Question: Please indicate a possible affordance area of the sit_on_bench that can be used for sitting
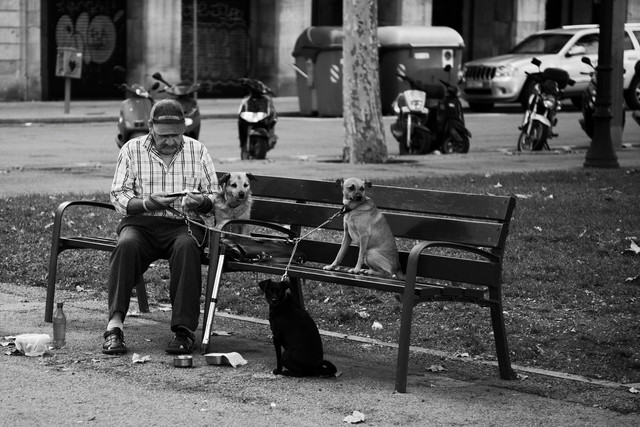
Answer: [59.569, 237.79, 486.056, 292.114]